Iron

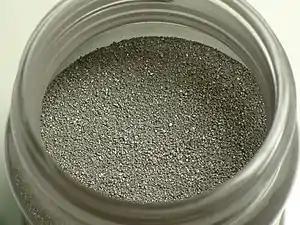
Iron powder

Medieval blast furnaces were about tall and made of fireproof brick; forced air was usually provided by hand-operated bellows. Modern blast furnaces have grown much bigger, with hearths fourteen meters in diameter that allow them to produce thousands of tons of iron each day, but essentially operate in much the same way as they did during medieval times.